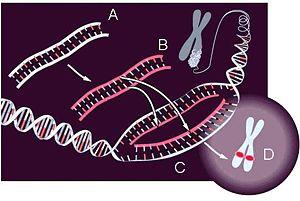
L'hybridation in situ en fluorescence est une technique de biologie moléculaire d'hybridation in situ utilisant des sondes marquées à l'aide d'un marqueur fluorescent et utilisées sur des coupes en microscopie et en imagerie moléculaire.